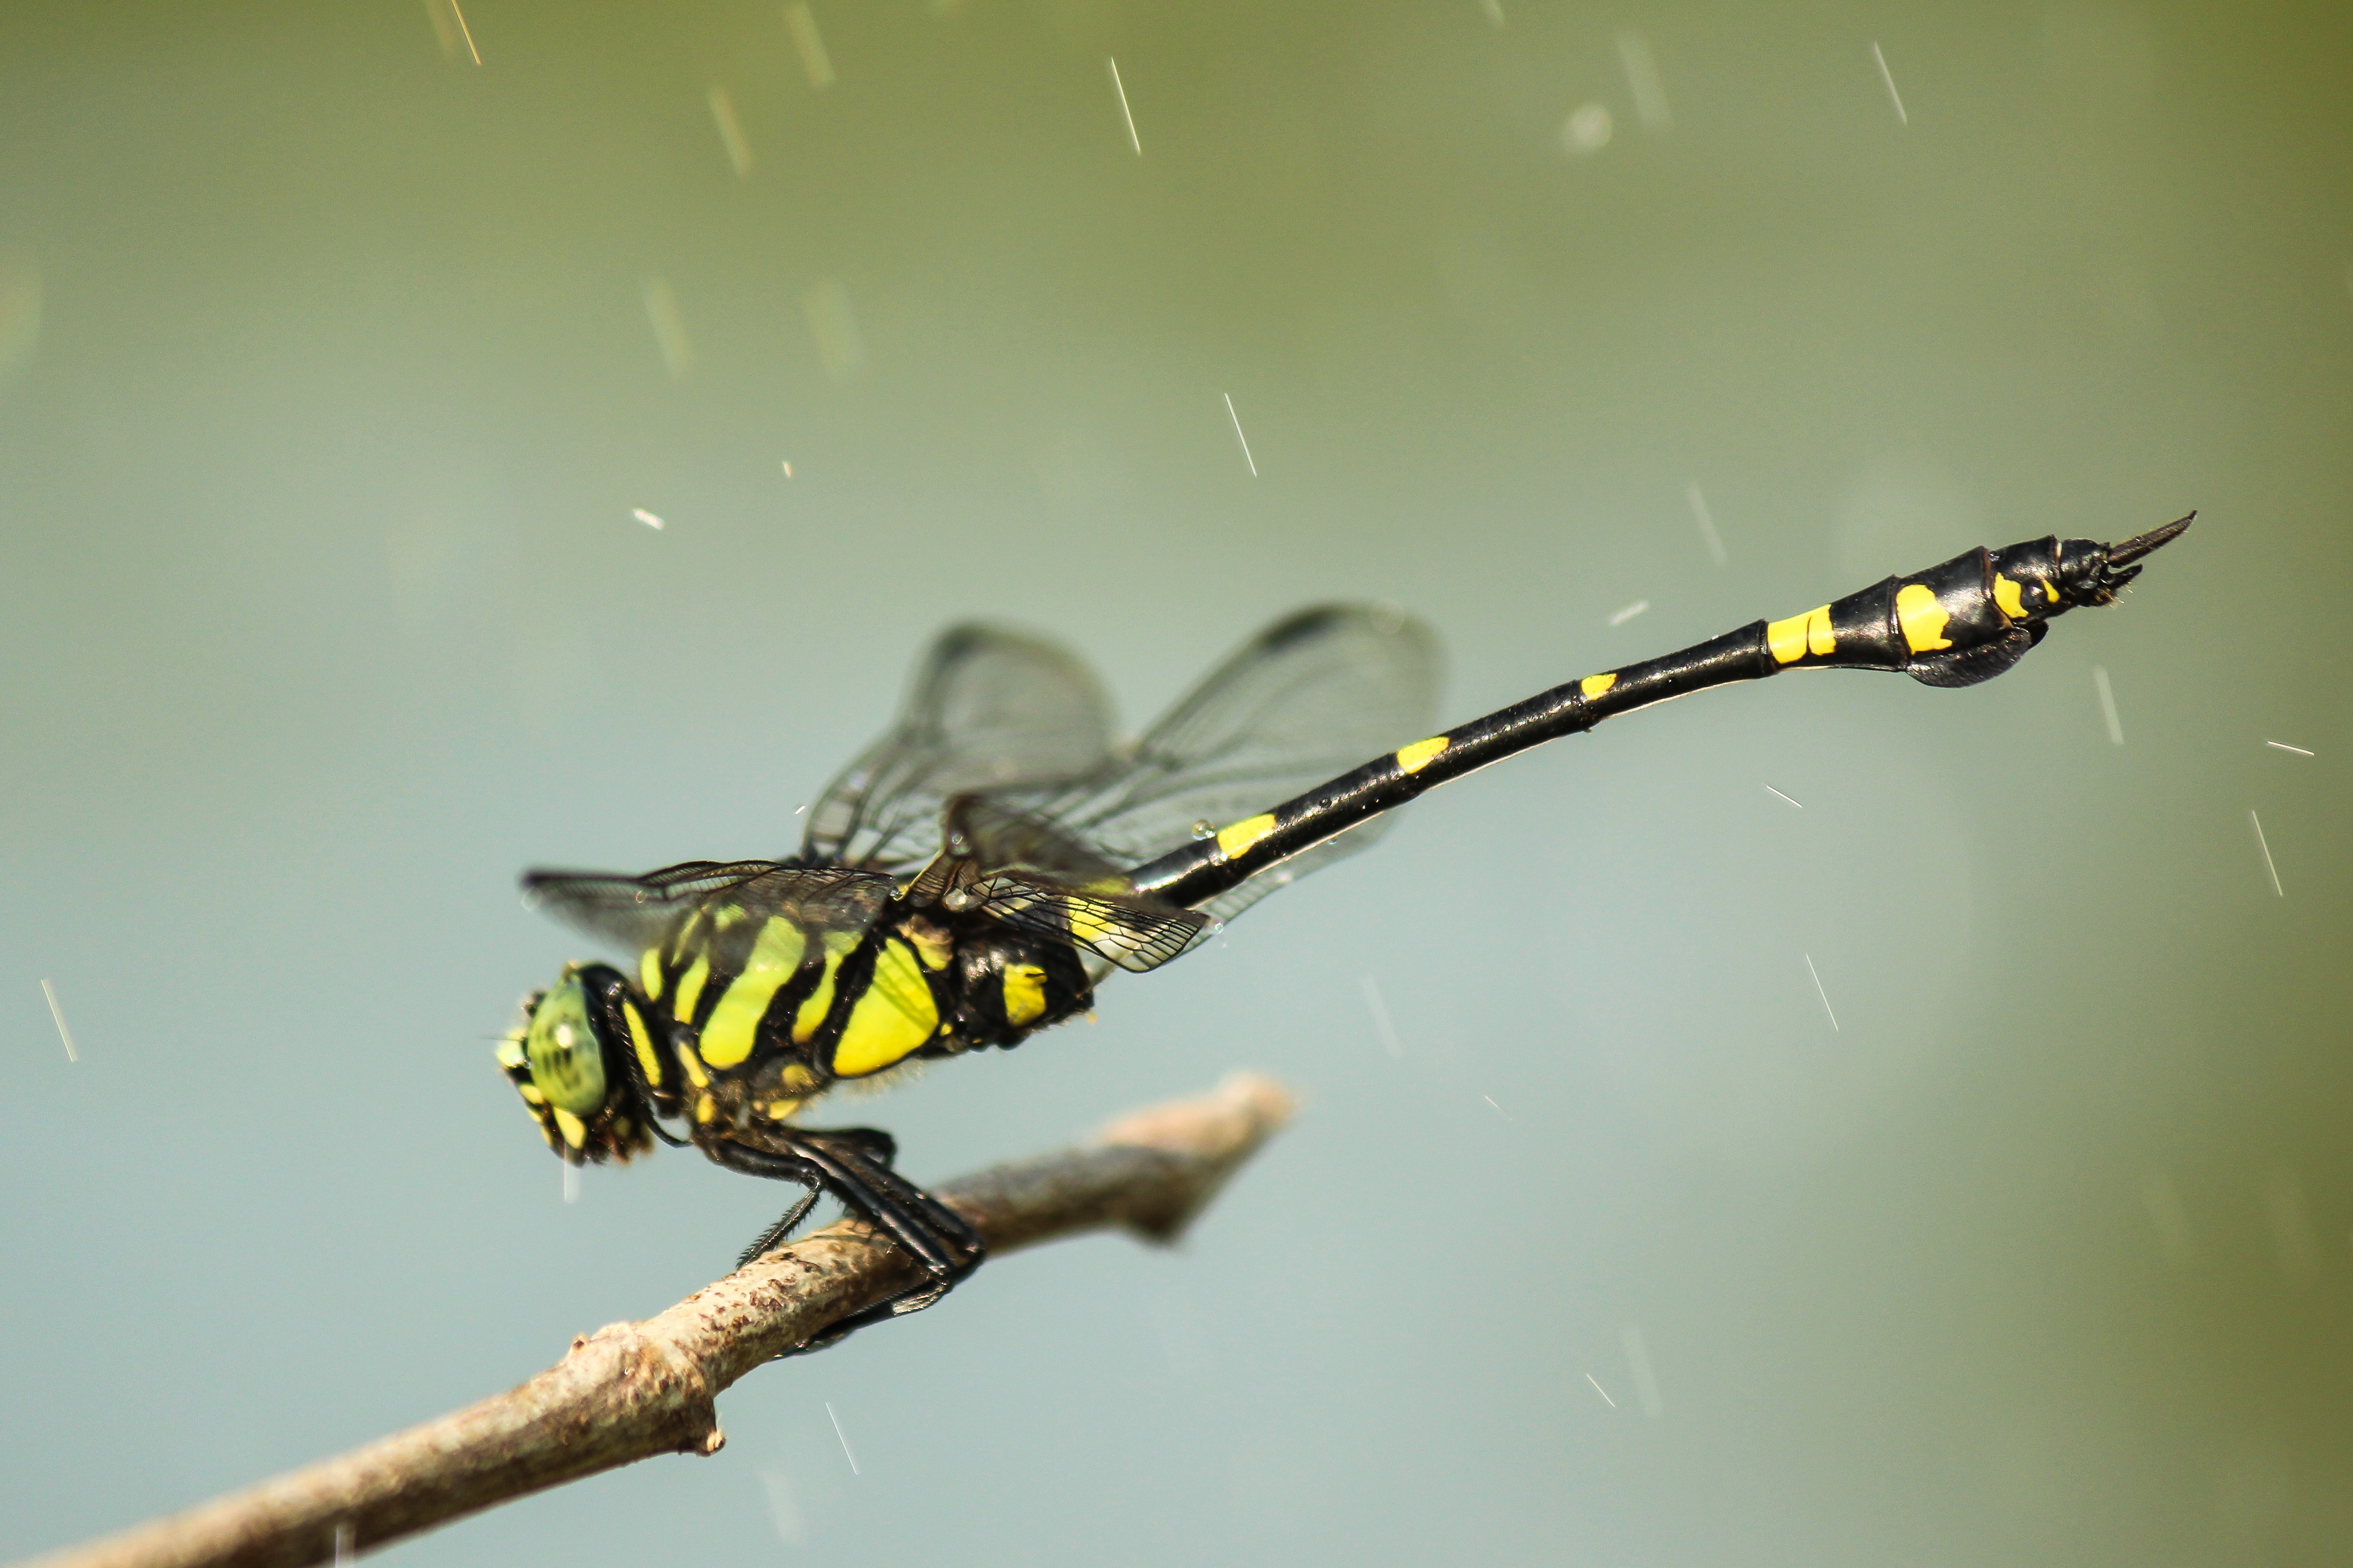
branch, photography, insect, yellow, fauna, invertebrate, close up, wasp, macro photography, arthropod, plant stem, dragonflies and damseflies, membrane winged insect